Xu Yulan

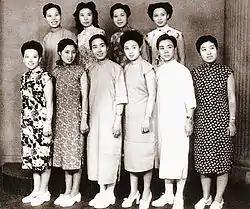
Xu Yulan (back, second from right) with other 9 Yue opera actresses in 1947, collectively known as the "Ten Sisters".

Xu Yulan often played male roles in all-female Yue opera productions, and the "Xu style" of playing these "xiaosheng" (young male) roles is named for her. She co-starred with Wang Wenjuan for many years beginning in 1948, and commissioned works from other composers. In 1949 she was one of the performers required to take classes and pursue research on folk opera for the Shanghai government. In 1952 she won first prize in the first Chinese folk opera festival organized under the new Ministry of Culture. In 1953 she performed opera for Chinese and Korean military audiences, for which she was awarded a medal by the Korean Workers' Party. For much of her life she was an instructor, consultant, and advisor to the Shanghai Yue Opera Academy, and performed with the Academy's opera company on overseas tours to East Germany, the Soviet Union, Vietnam, and North Korea.